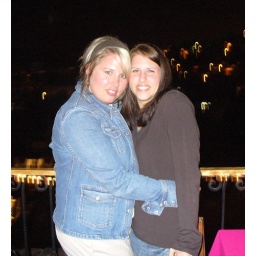
On the balcony of a mountain top restaurant in Puerta Vallarta.